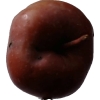
Label: Apple 18